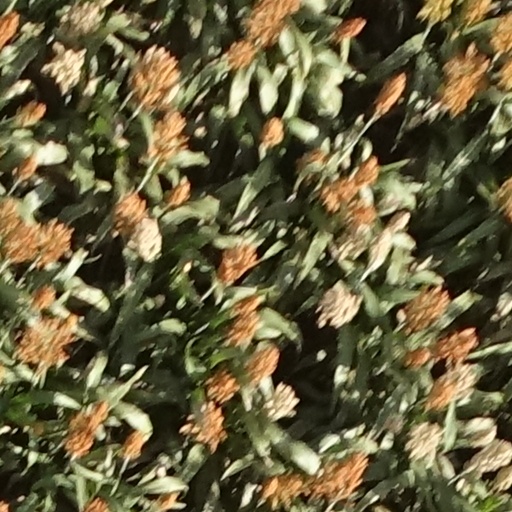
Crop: sorghum